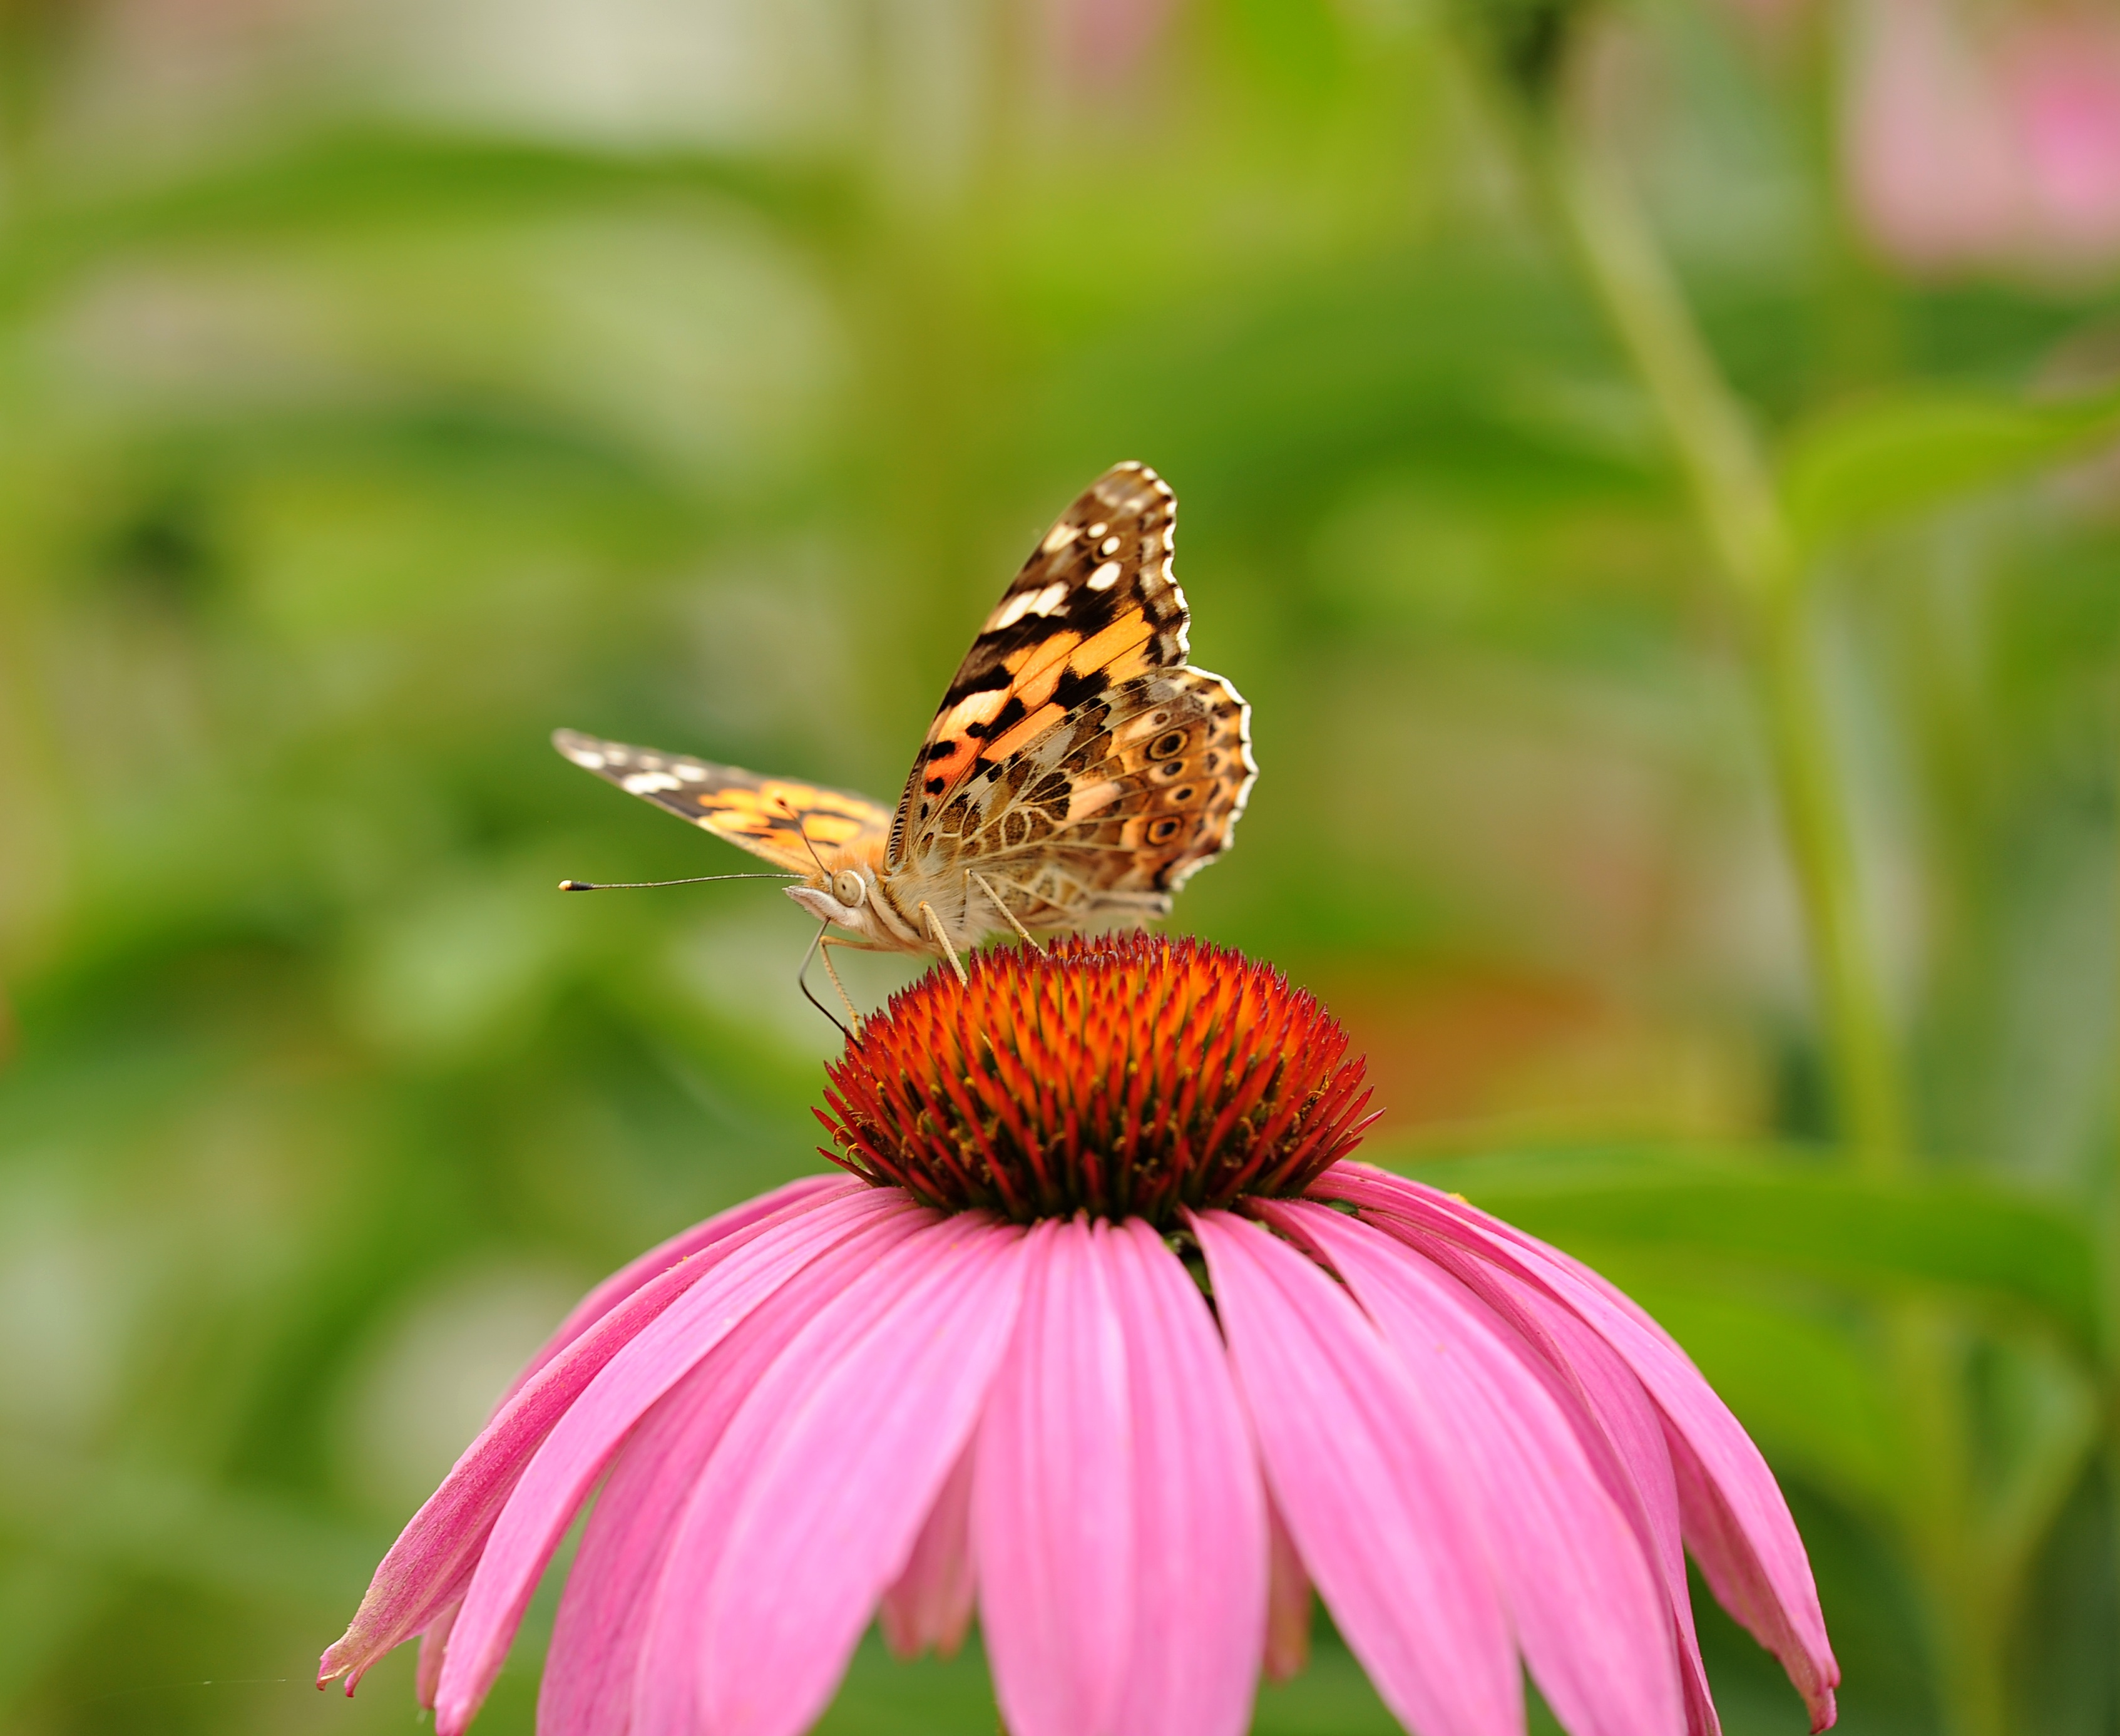
nature, blossom, plant, meadow, flower, petal, bloom, wildlife, insect, botany, butterfly, flora, fauna, invertebrate, wildflower, close up, sun hat, nectar, macro photography, daisy family, painted lady, pollinator, walking butterfly, moths and butterflies